Cincture of the Theotokos

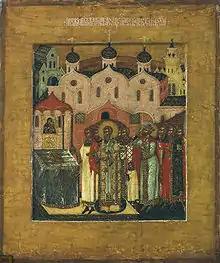
Placing of the Cincture of the Most Holy Theotokos (Russian icon)

The history of the cincture prior to the reign of Justinian in the sixth century is unknown. It was kept at Jerusalem for many years, until it was translated to Constantinople in the 5th century, together with the Robe of the Virgin Mary, and deposited in the Church of St. Mary at Blachernae. This relic was embroidered with gold thread by the Empress Zoe (d. 899), the wife of Emperor Leo VI, in gratitude for a miraculous cure.